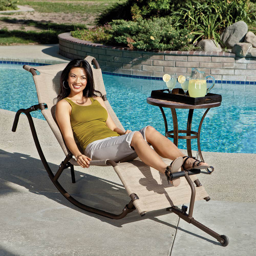
the lounge chair gd - looks good in any backyard